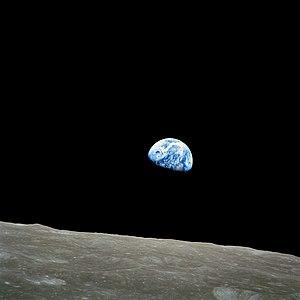
""Lever de terre"" sur la lune. Photo prise le 24 décembre 1968 par Bill Anders, et montrant la terre semblant se lever derrière l'horizon lunaire. Ce phénomène n'est visible que par quelqu'un en orbite autour de l'astre. A cause de la rotation synchrone de la lune, qui montre toujours la même face vers la terre, on ne voit pas la terre se lever ou se coucher depuis la surface de la lune. Magyar: „Földfelkelte” a Holdról 1968. december 24-én, Bill Anders, az Apollo 8 űrhajósának képén. Valódi „földfelkeltét” csak az láthat, aki kering a Hold körül, mert a Hold egy adott pontjáról nézve a Föld az égnek folyamatosan ugyanazon a részén látszik (megfordítva: a Földről a Holdnak mindig és mindenhol (megközelítőleg) ugyanaz a fele látszik). A Föld forgása, illetve a napfényes részének változása viszont a Hold felszínéről is látszik. Русский: Фото, полученное Уильямом Андерсом, пилотом корабля «Аполлон-8» 24 декабря, 1968, показана видимая часть Земли, поднимающаяся над лунной поверхностью. Заметим, что это явление видимо только на некоторых орбитах Луны. Из-за синхронного вращения Луны вокруг Земли (т.е. та же сторона Луны всегда обращена к Земле), восход Земли над линией горизонта (Earthrise) нельзя наблюдать ни в какой точке Луны."
100 photographies qui ont changé le monde est un livre de photographies, qui auraient poussé vers un changement, compilées par les éditeurs de Life en 2003.
Lever de Terre, codifié AS8-14-2383HR par la NASA, est une photographie prise par William Anders le 24 décembre 1968, durant la mission d'Apollo 8 vers la Lune. Prise en orbite lunaire, Apollo 8 n'ayant pas atterri sur la Lune, la photographie représente la Terre partiellement dans l'ombre, avec au premier plan la surface lunaire, à la manière d'un lever de soleil.
Apollo 8 est le premier vaisseau spatial avec équipage à quitter l'orbite terrestre basse et le premier à atteindre la Lune, à s'y mettre en orbite et à en revenir. Les trois astronautes constituant l'équipage — Frank Borman, James Lovell et William Anders — sont les premiers à se rendre à proximité de la Lune, à assister à un lever de Terre, à le photographier et à échapper à la gravité d'un corps céleste.
Earthrise signifie en anglais lever de Terre.
Le programme Apollo est le programme spatial de la NASA mené durant la période 1961 – 1972, qui a permis aux États-Unis d'envoyer pour la première fois des hommes sur la Lune. Il est lancé par le président John F. Kennedy le 25 mai 1961, essentiellement pour reconquérir le prestige américain mis à mal par les succès de l'astronautique soviétique, à une époque où la guerre froide entre les deux superpuissances battait son plein.
First to the Moon : The Story of Apollo 8 est un film documentaire de 2018 sur la deuxième mission de vol spatial habité du programme spatial américain Apollo, qui a été lancé le 21 décembre 1968. Apollo 8 a été le premier vaisseau spatial habité à quitter l'orbite terrestre basse, à atteindre la Lune, à s'y mettre en orbite et à revenir sur Terre en toute sécurité. Le film est sorti en décembre 2018 et a été projeté à l'Explorers Club de New York, à la Cosmosphère du Kansas et à l'Université d'État de l'Arizona.
Stewart Brand, né le 14 décembre 1938 à Rockford, est l'un des auteurs, éditeurs et créateurs du Whole Earth Catalog et CoEvolution Quarterly. Il est le fondateur de nombreuses organisations dont The WELL, l'une des plus anciennes communautés virtuelles, le Global Business Network et la Long Now Foundation dont il est coprésident. Il est notamment l'auteur du Whole Earth Discipline: An Ecopragmatist Manifesto. Il a animé plusieurs conférences TED.
Frank Borman, né le 14 mars 1928 à Gary dans l'Indiana, est un militaire, pilote d'essai, astronaute et homme d'affaires américain.
La Terre est la troisième planète par ordre d'éloignement au Soleil et la cinquième plus grande aussi bien par la masse que le diamètre du Système solaire. Par ailleurs, elle est le seul objet céleste connu pour abriter la vie. Elle orbite autour du Soleil en 365,256 jours solaires — une année sidérale — et réalise une rotation sur elle-même relativement au Soleil en 23 h 56 min 4 s — un jour sidéral — soit un peu moins que son jour solaire de 24 h du fait de ce déplacement autour du Soleil. L'axe de rotation de la Terre possède une inclinaison de 23°, ce qui cause l'apparition des saisons.